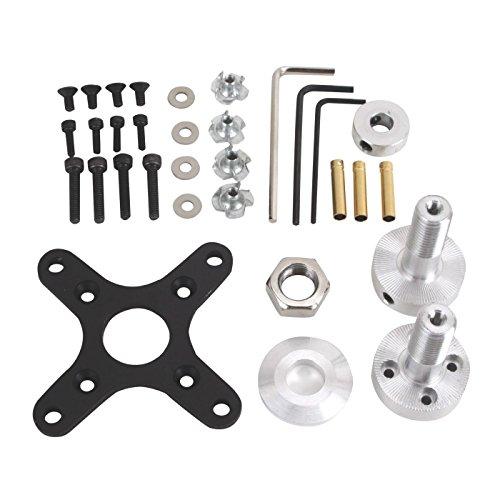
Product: E-flite Power 160 Brushless Outrunner Motor, 245Kv, EFLM4160A
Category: Remote & App Controlled Vehicle Parts | Power Plant & Driveline Systems | Electric Motors & Parts | Complete Motors
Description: Equivalent to or surpassing the power of a 160-size, 2-stroke, glow engine for 12–20 lb 5.4–9 kg airplanes.
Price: $149.99